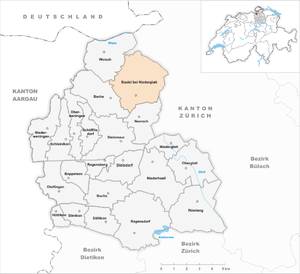
Stadel ou Stadel bei Niederglatt est une commune suisse du canton de Zurich.